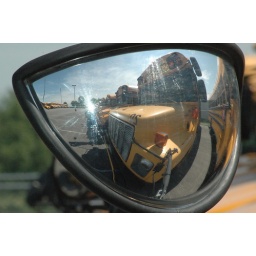
me in the bus mirror